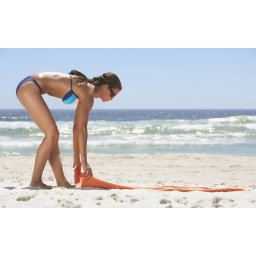
Profile of woman in bikini with beach towel at beach